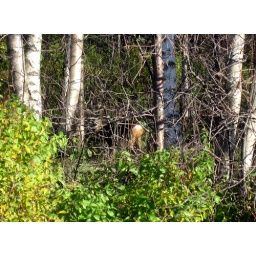
It's a large hoofed mammal. Standing there eating lunch in a forest in Jordbro.